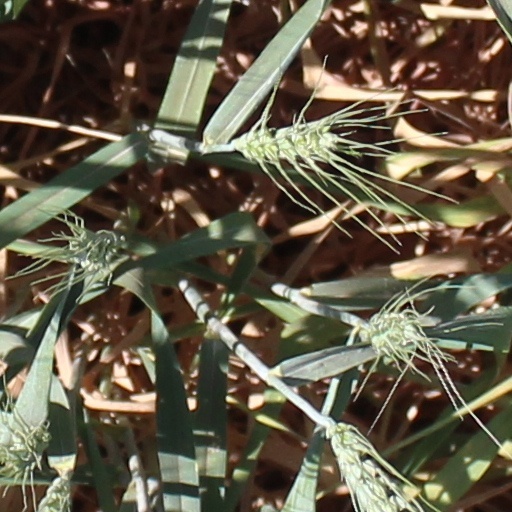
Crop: wheat